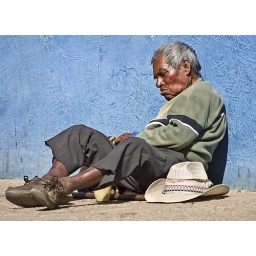
Old photos that I am going through since I was in Mexico in 2003. Old man that was sleeping on the street